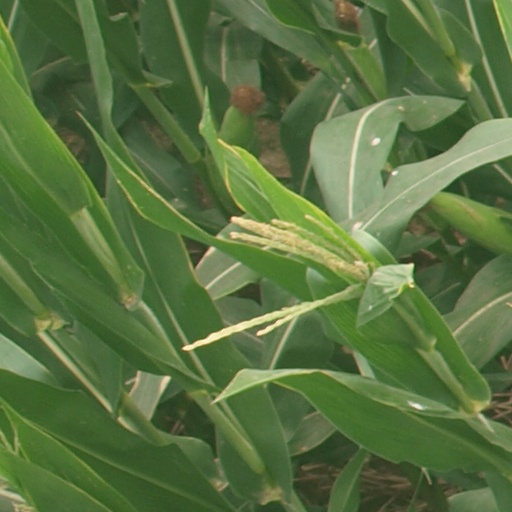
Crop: maize; corn